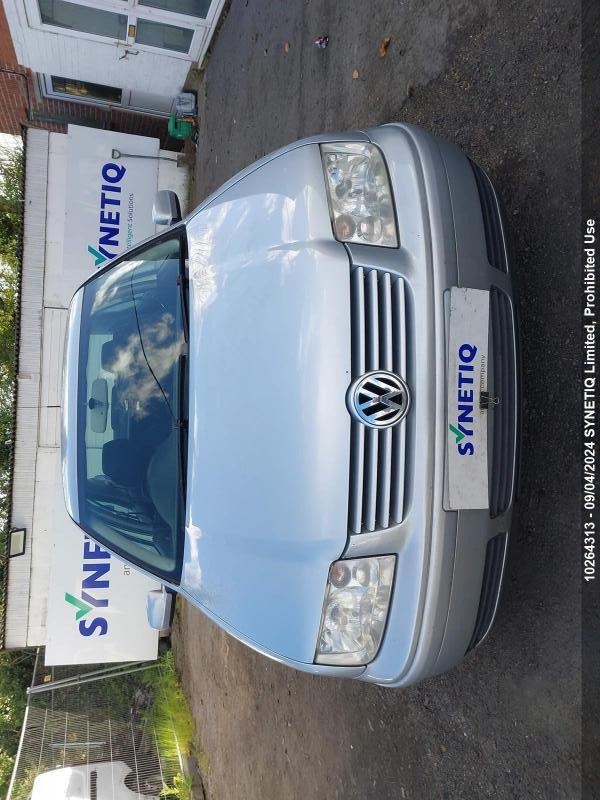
Aucun dommage détecté.
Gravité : aucun